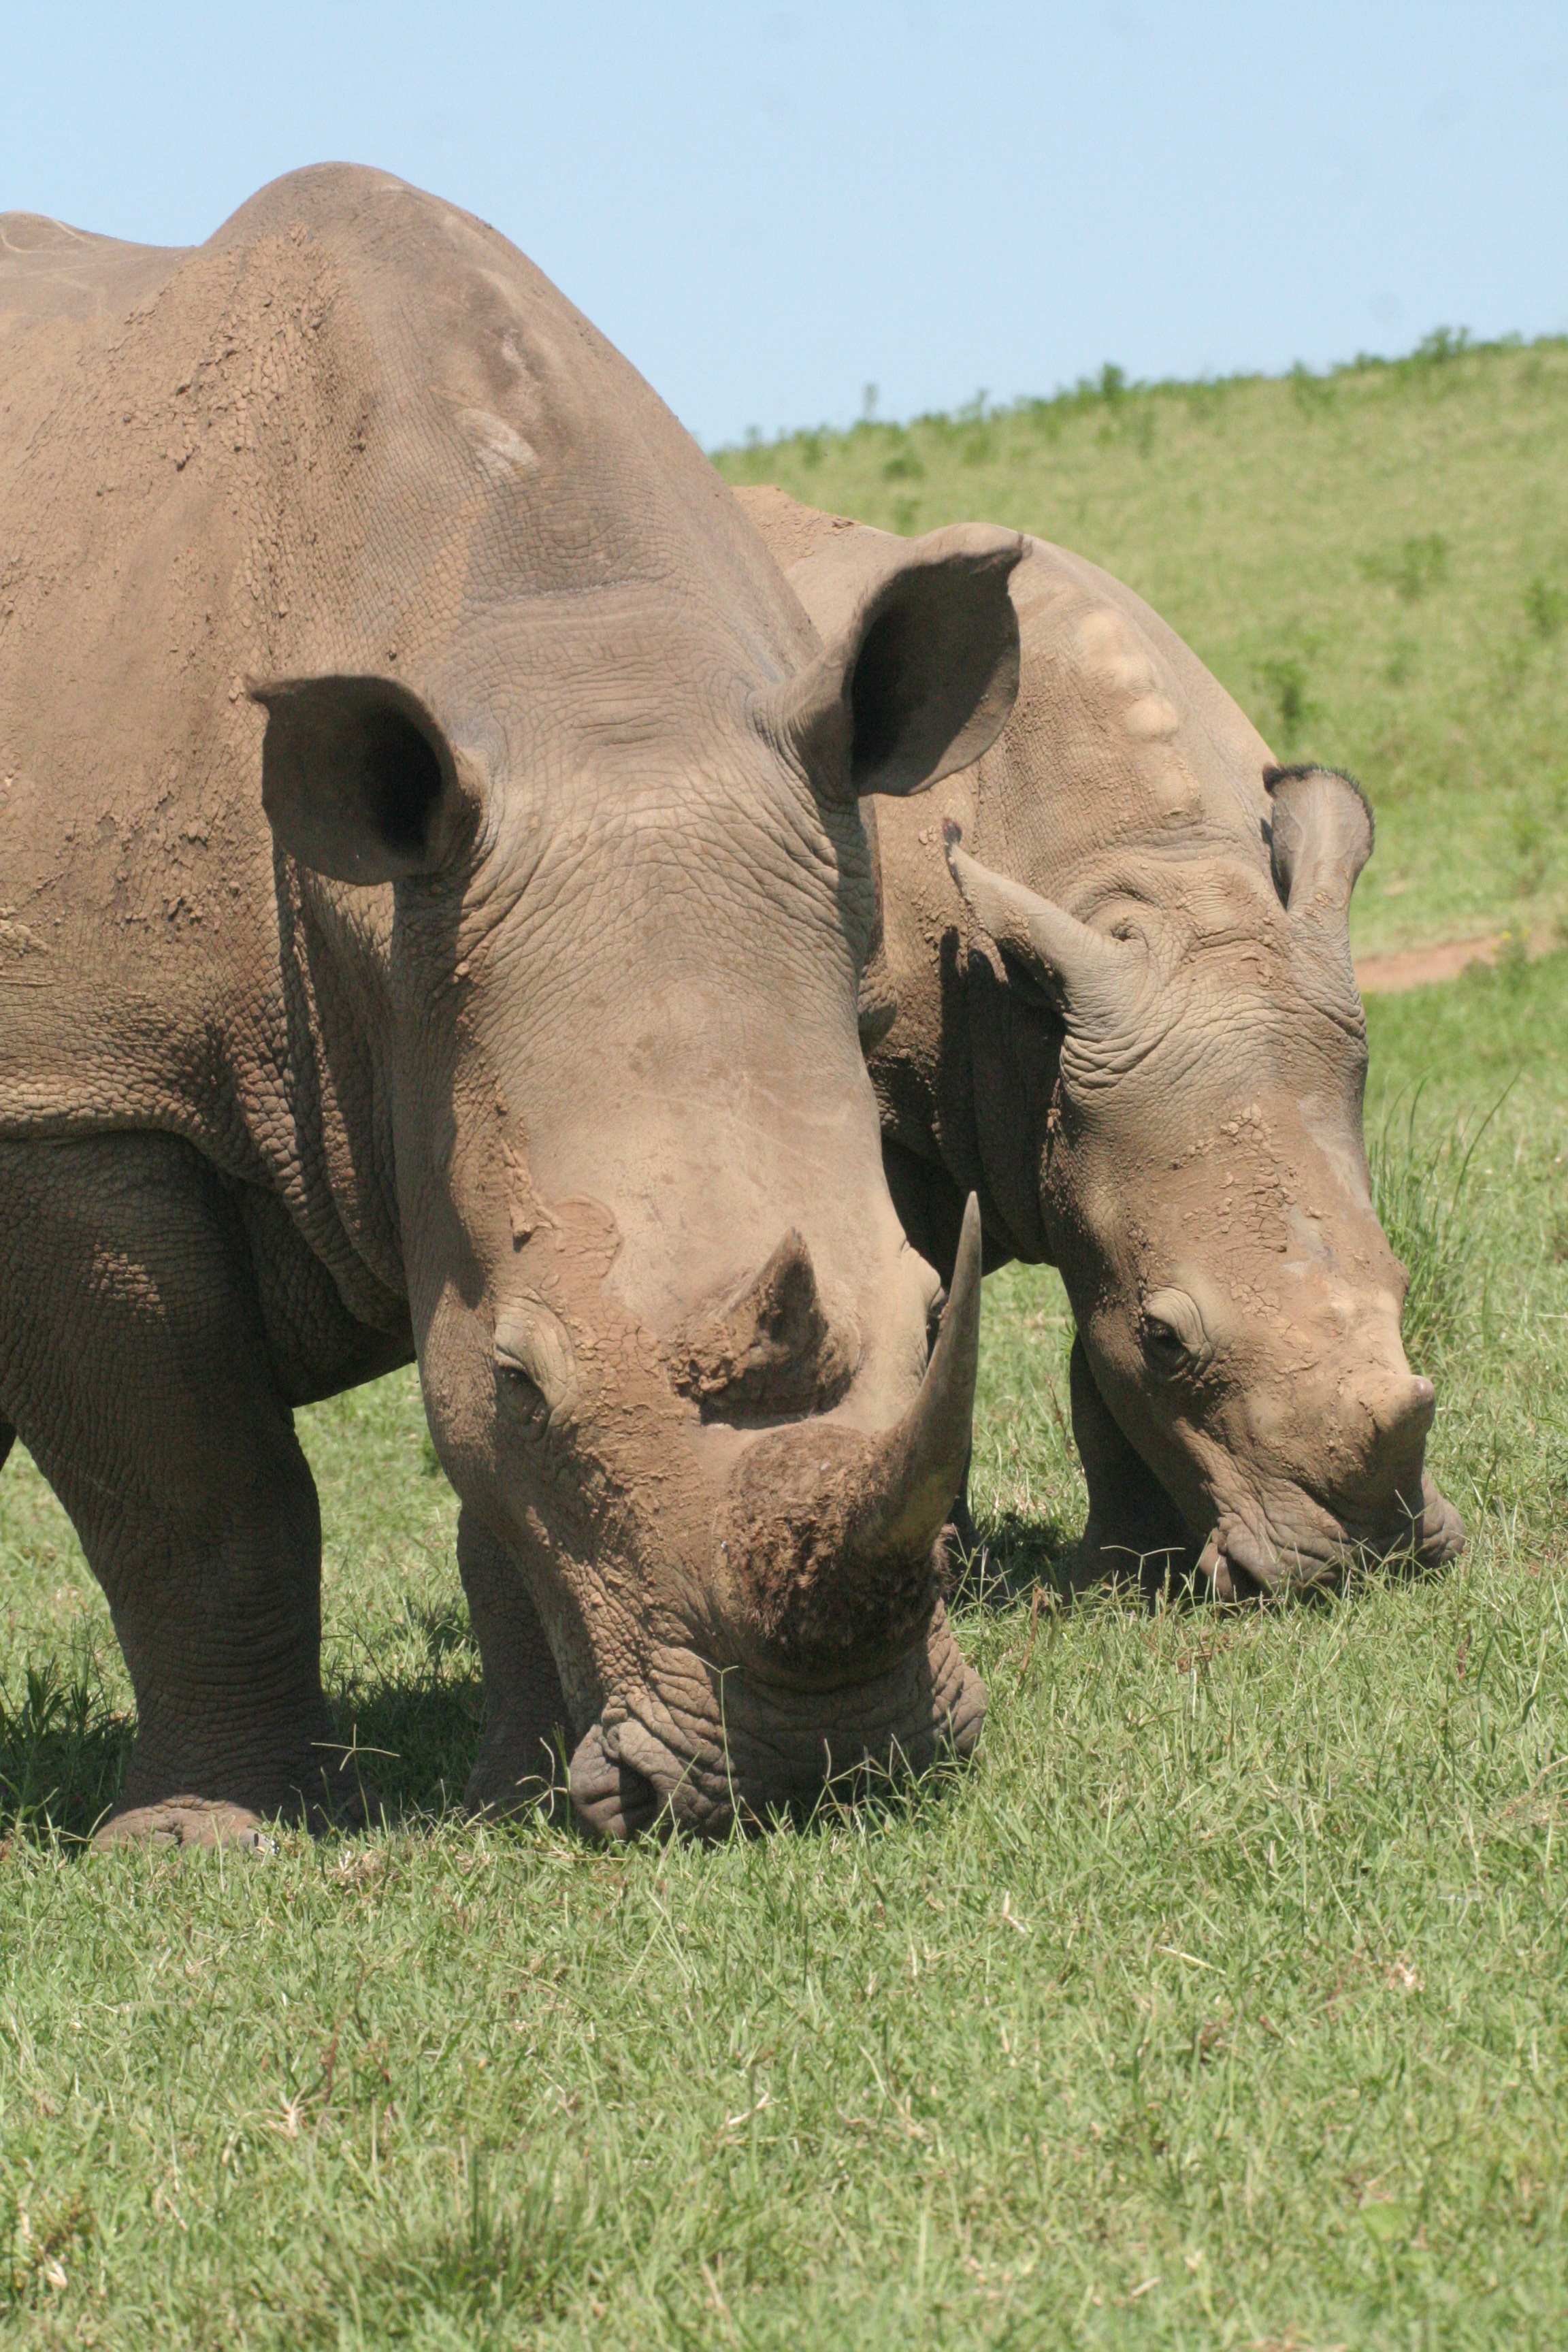
nature, adventure, wildlife, wild, horn, pasture, grazing, mammal, fauna, plain, rhino, rhinoceros, grassland, safari, dangerous, horned, black rhino, indian elephant, cattle like mammal